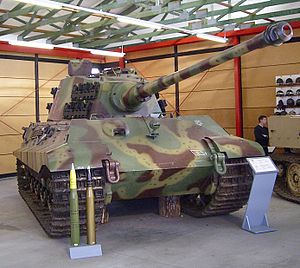
Tiger 2
Tiger 2 udstillet i Munster i Tyskland
"Panzerkampfwagen VI Ausf. B Tiger II ""Königstiger"" var en tysk kampvogn, der blev udviklet sent i Anden Verdenskrig. Den havde 150 mm frontpanser, 80 mm side- og hækpanser. Den var udstyret med en 88 mm kanon. Kampvognen vejede 70 ton, men havde samme motor som den langt lettere Panther og som forløberen Tiger – en 700 hk motor til at trække de 70 ton.